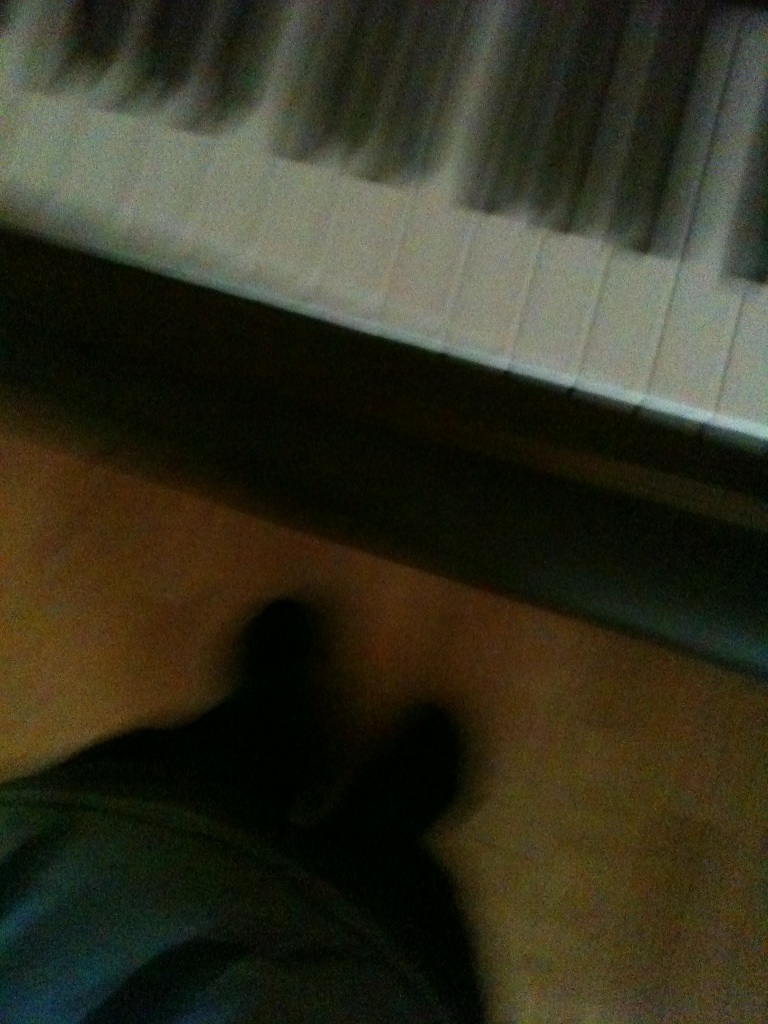Question: Are those piano keys?
Answer: yes